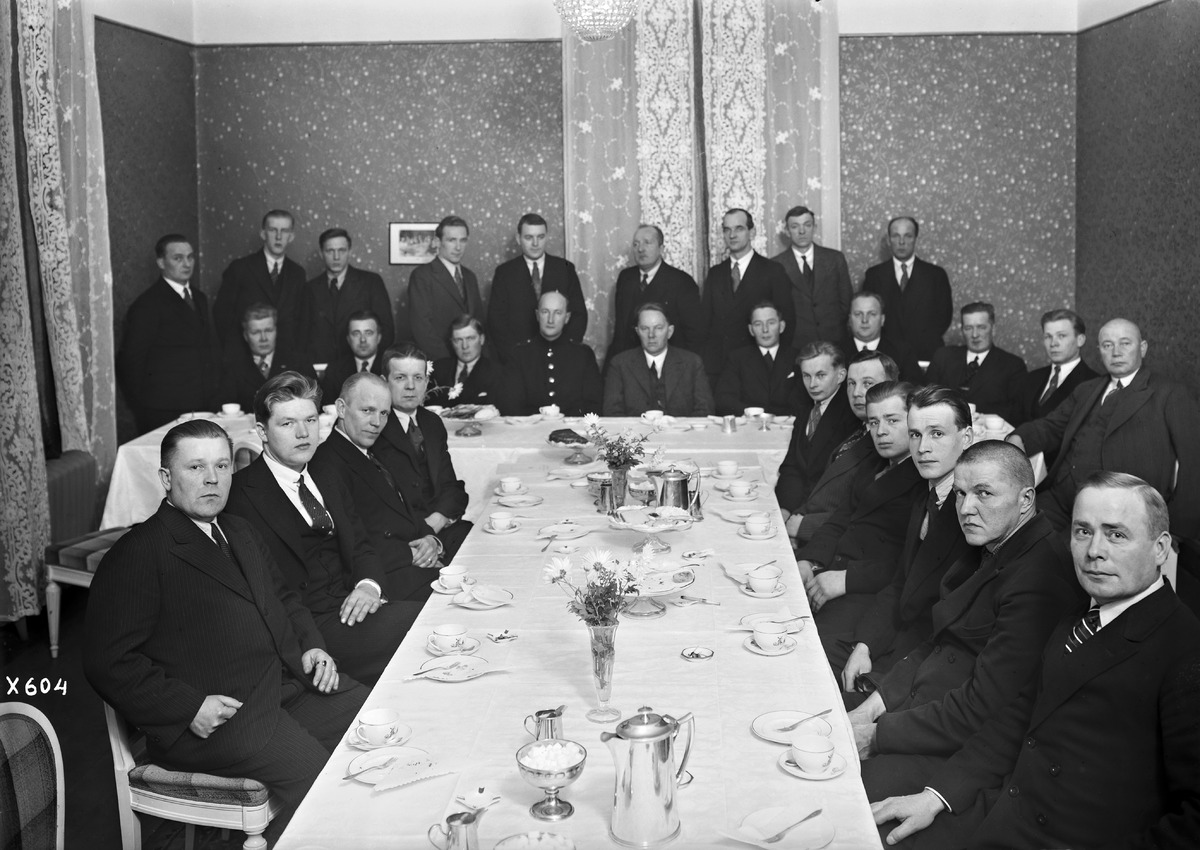
Ammattienedistämislaitoksen järjestämän konepajatyönjohtajien kurssin päättäjäiset
The ending ceremony of a course for workshop foremen organized by the Institute for the Promotion of Professions
sisällön kuvaus: Ammattienedistämislaitoksen järjestämän konepajatyönjohtajien kurssin päättäjäiset 11.11.1935. content description: The ending ceremony of a course for workshop foremen organized by the Institute for the Promotion of Professions (Ammattienedistämislaitos) on November 11, 1935.
Vuosi: 1935
Paikka: , Suomi, Suomi
Aiheet: ammattienedistämislaitos; ryhmäkuva; ammattikoulutus; kurssit; konepajat; työnjohtajat; vocational education; workshops; foremen; courses